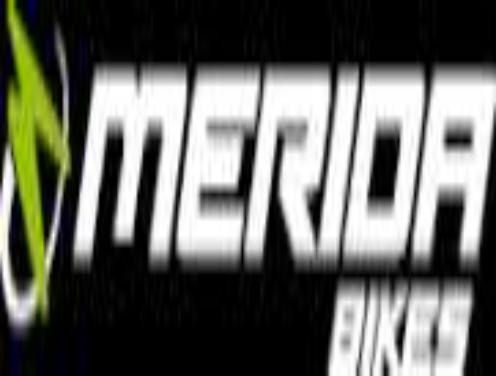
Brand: merida bikes
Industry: Transportation